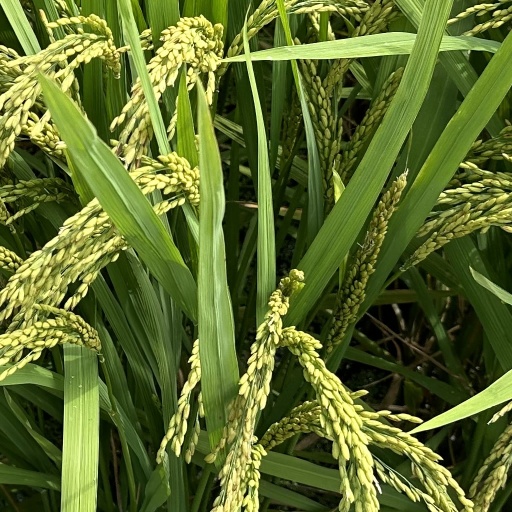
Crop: rice